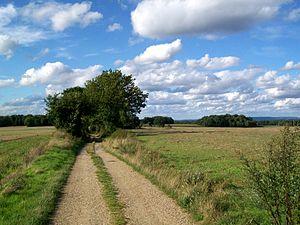
Le chemin rural des Vaches à Survilliers (95).
Survilliers est une commune française située dans le canton de Goussainville, dans le département du Val-d'Oise en région Île-de-France. Elle appartient à l'unité urbaine de Fosses et à l'aire urbaine de Paris.